Fernhill, South Lanarkshire

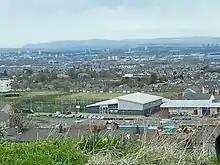
View looking north from the highest point in Fernhill over the local community centre, with Rutherglen and Glasgow beyond

In common with many urban neighbourhoods in the UK, the area suffered over decades from a lack of employment opportunities and underinvestment, leading to social problems and deterioration in some of its housing stock and amenities. Improvements to Fernhill in the 21st century as part of a regeneration masterplan included the opening of a new Community and Sports Centre in 2011 (replacing the outdated pavilion on the same site), energy efficiency improvements and recladding of the 'cube' blocks, murals to brighten public areas the rebuilding of local shops on the main road in 2014, and the demolition of the deck-access maisonettes which were replaced modern houses with gardens.